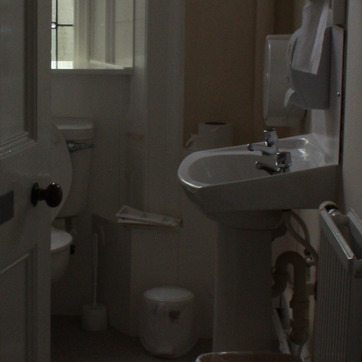
Material: ceramic